Karthigai Pengal

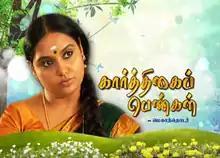

Karthigai Pengal is an Indian Tamil-language soap opera that aired on Sun TV from 30 July 2012 to 23 August 2013> It aired Monday through Friday for 266 episodes. It portrays the story of a woman who braves many problems in life, but always works with others to make sure that everyone around her is happy.